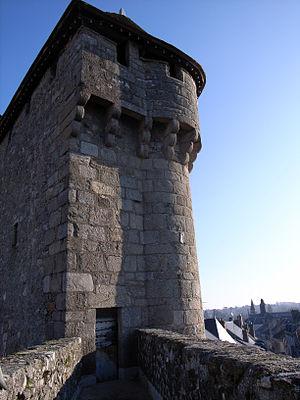
La Souterraine est une commune française située dans le département de la Creuse, en région Nouvelle-Aquitaine. Les habitants de La Souterraine sont appelés Sostraniens.